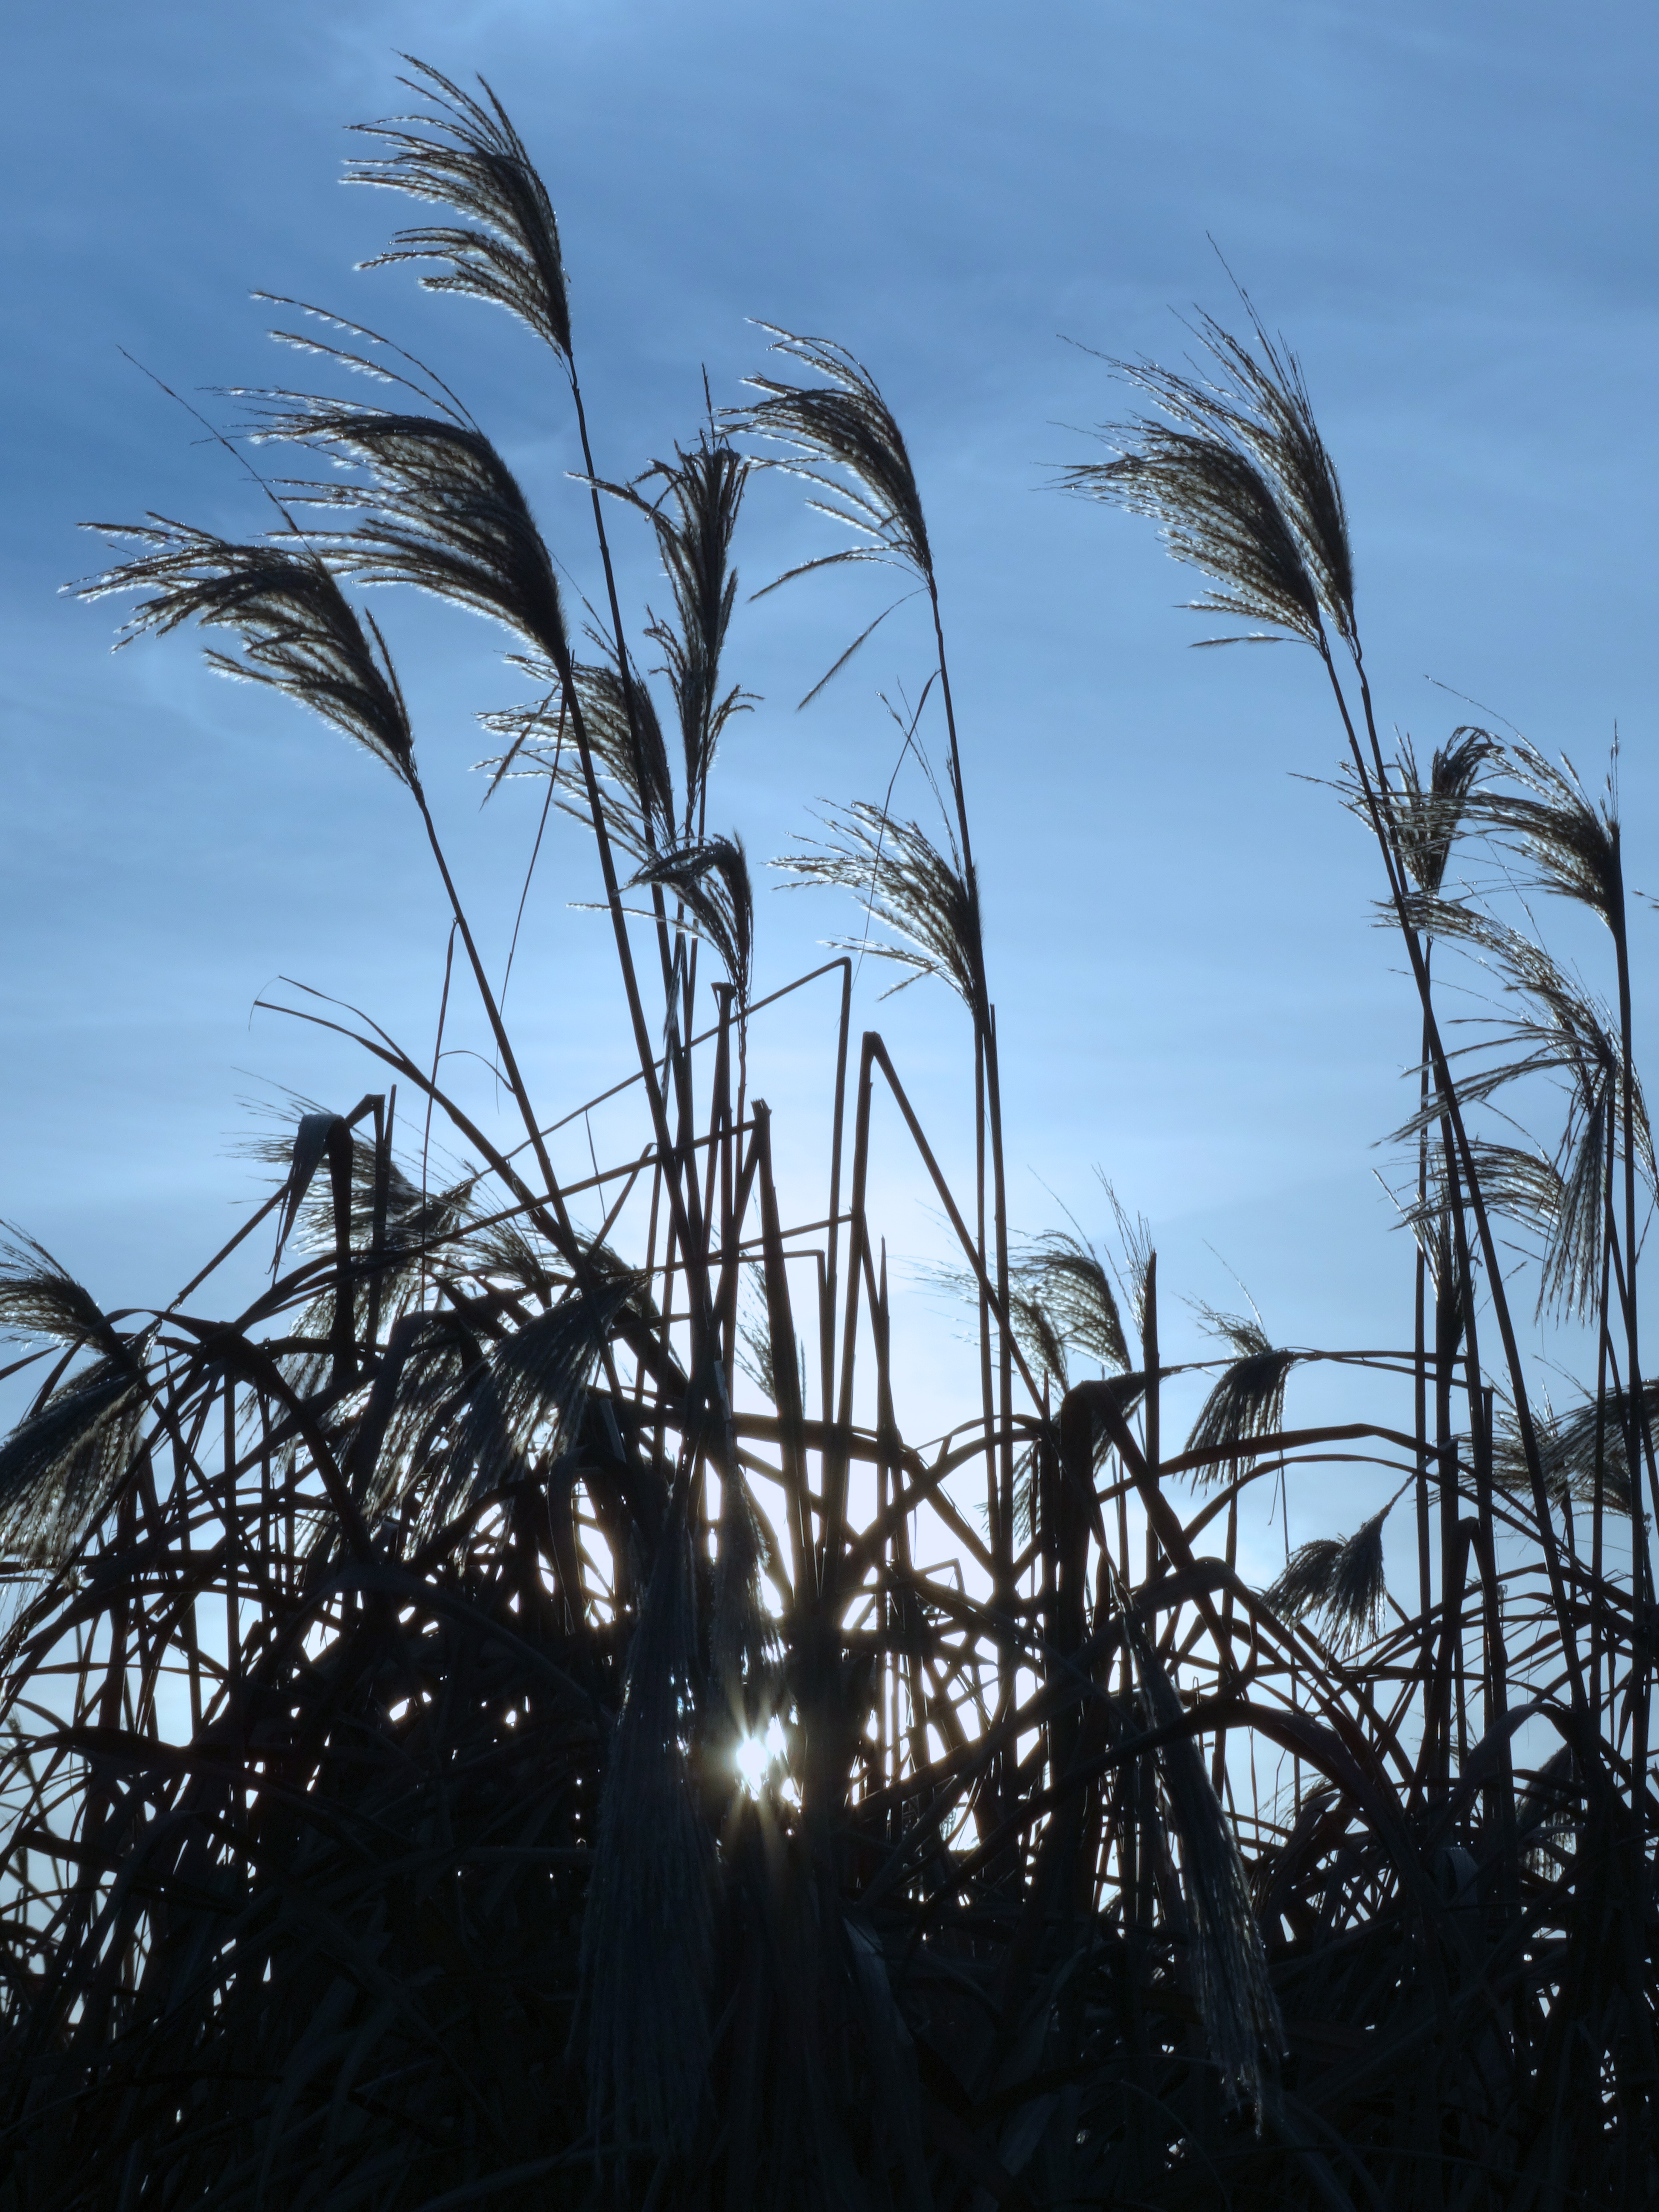
tree, nature, grass, branch, cloud, plant, sky, field, sunlight, morning, leaf, flower, wind, reed, back light, flowering plant, atmospheric phenomenon, grass family, woody plant, phragmites, arecales